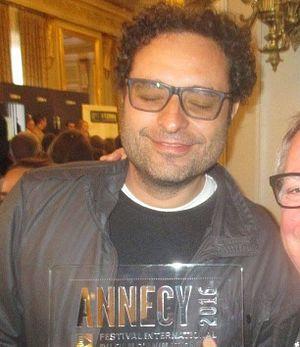
Theodore Ushev au festival international du film d'animation d'Annecy 2016
Vaysha, l'aveugle est un film d'animation canadien de court métrage réalisé par Theodore Ushev et sorti en 2016.